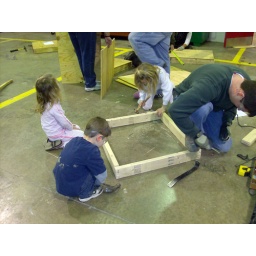
Students &amp;amp; community came together to build dog &amp;amp; cat houses for pets in need in the local area.